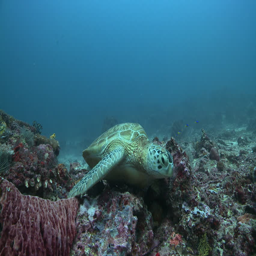
biological species resting on a coral reef